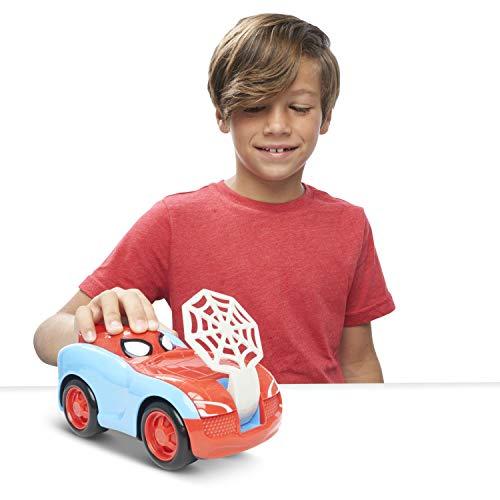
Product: MARVEL SMASH, MARVEL SMASH SQUAD Spiderman
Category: Toys & Games | Baby & Toddler Toys | Car Seat & Stroller Toys
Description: Push and smash again.
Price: $14.99
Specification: ProductDimensions:9.5x5x7inches|ItemWeight:13.6ounces|ShippingWeight:13.6ounces(Viewshippingratesandpolicies)|ASIN:B07QJ7YCKF|Itemmodelnumber:60484|Manufacturerrecommendedage:24months-4years